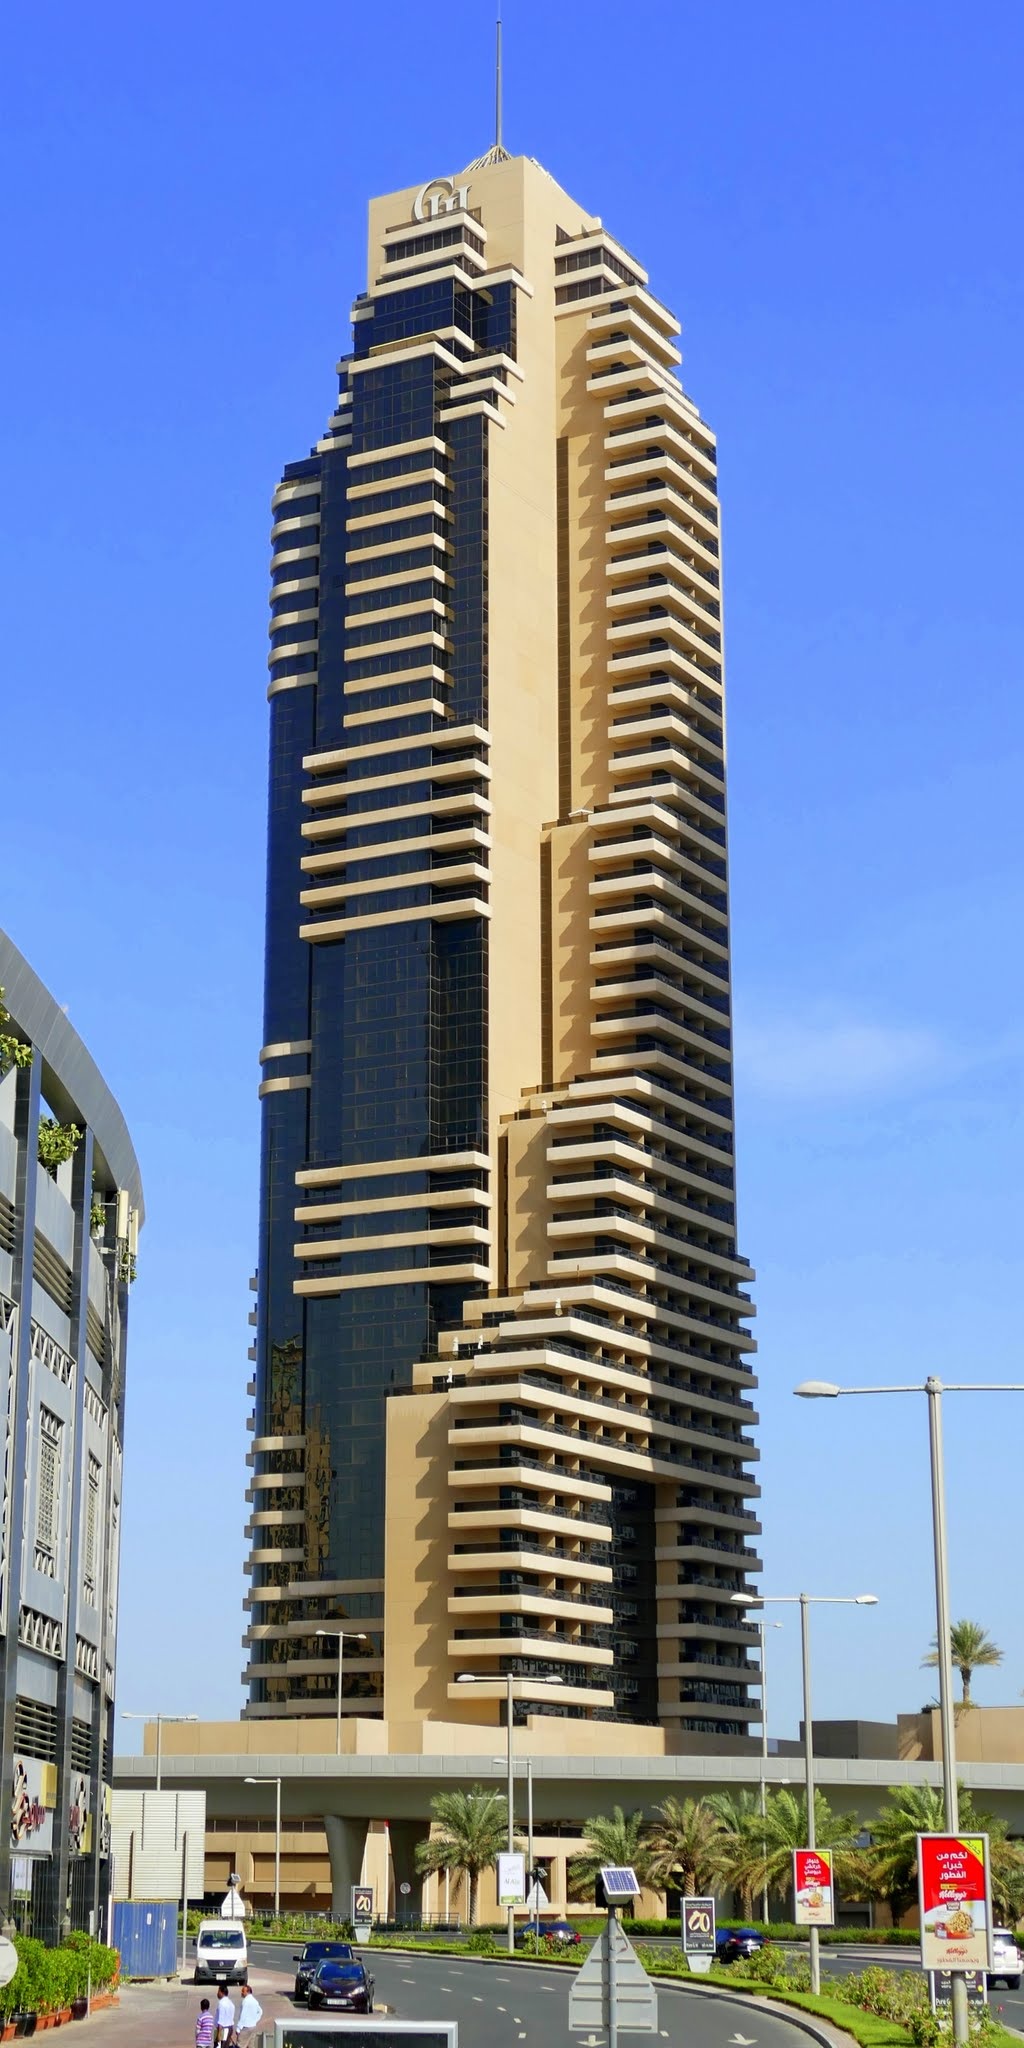
architecture, skyline, building, city, skyscraper, downtown, tower, plaza, dubai, landmark, facade, tower block, skyscrapers, headquarters, metropolis, condominium, neighbourhood, big city, u a e, skyline of dubai, residential area, metropolitan area, mixed use